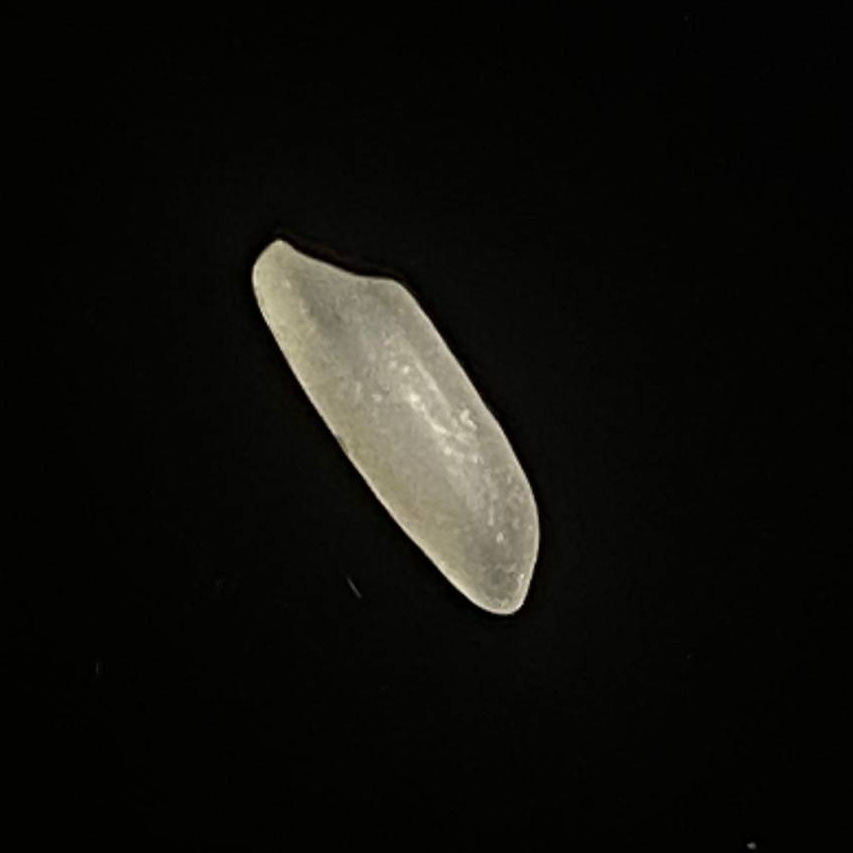
Rice variety: Shampakatari